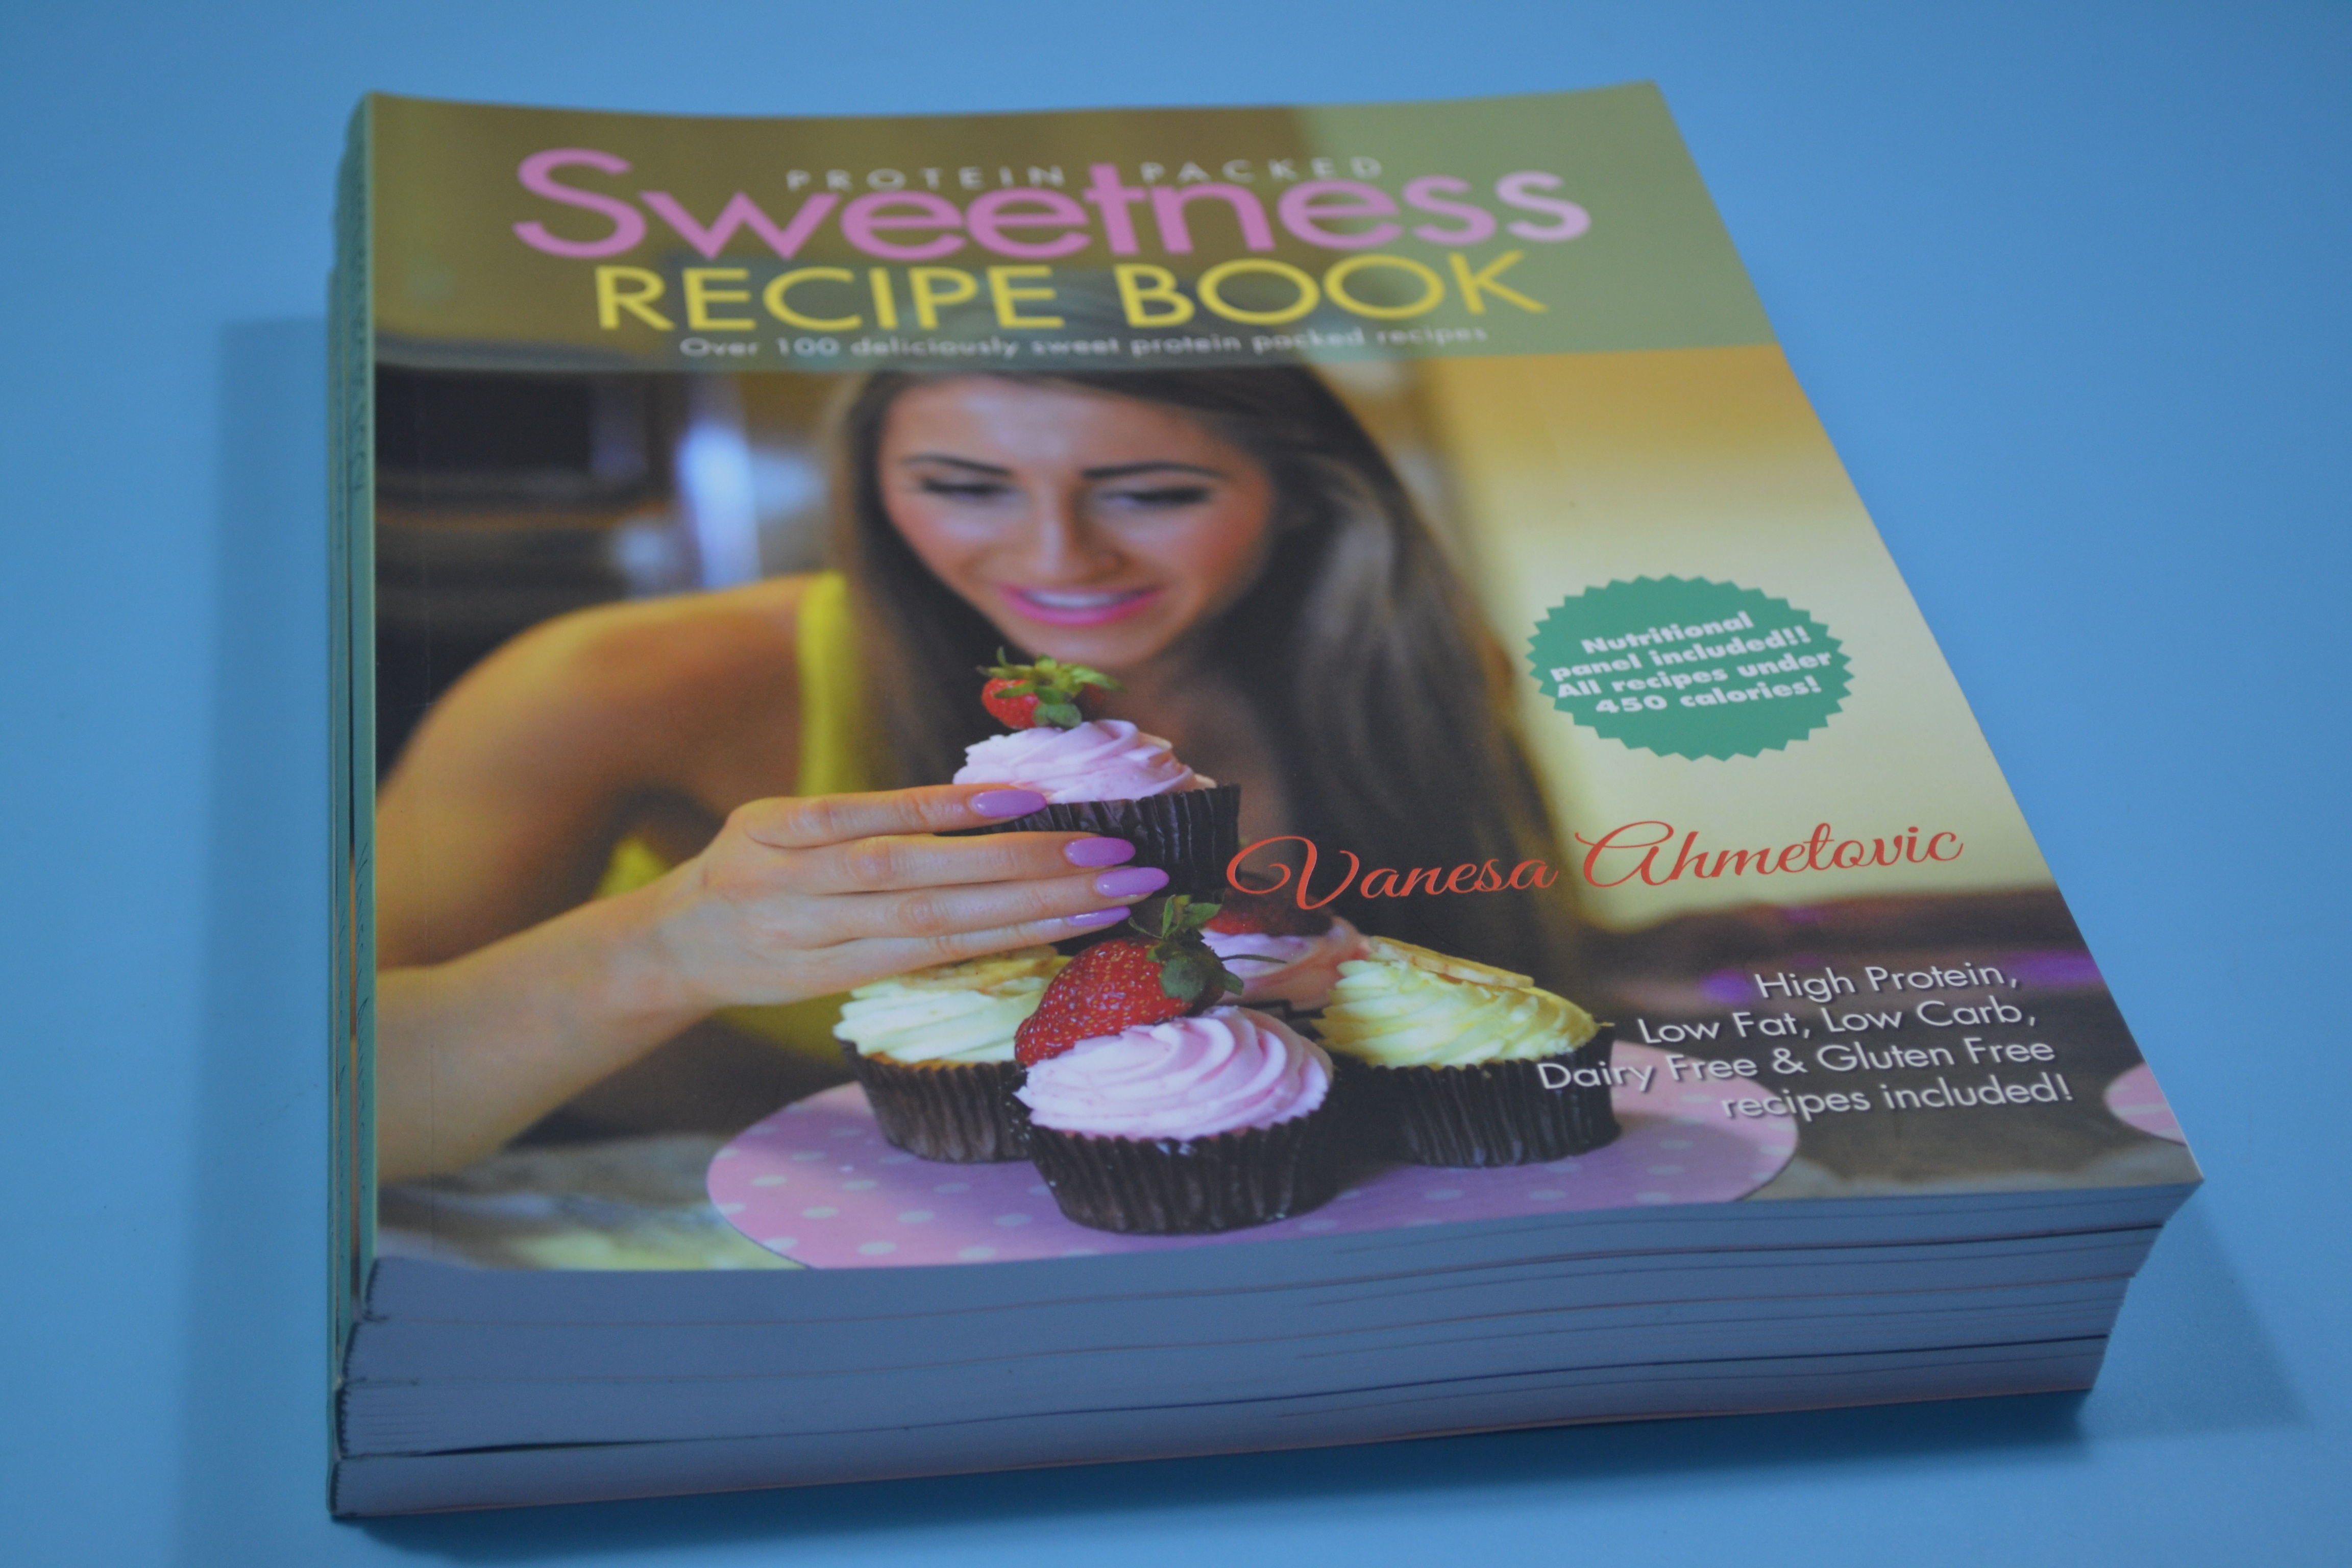
advertising, human body, eye, beauty, organ